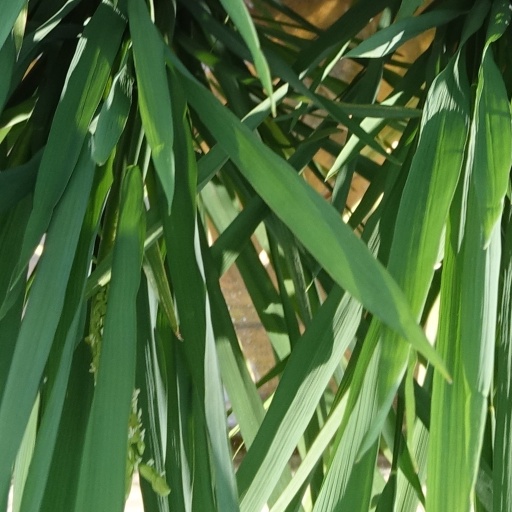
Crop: rice